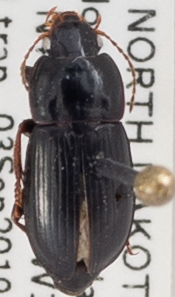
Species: Harpalus opacipennis
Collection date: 2019-09-03
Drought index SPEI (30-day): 0.946
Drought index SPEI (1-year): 1.01
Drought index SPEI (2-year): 0.866